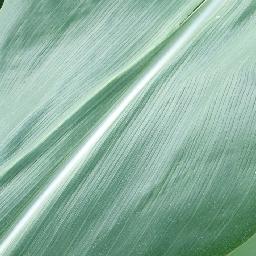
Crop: corn
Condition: (maize)_healthy